Robert Bienaimé

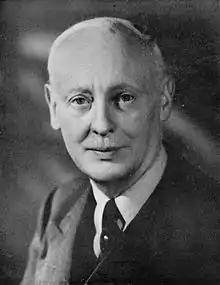
Bienaimé

Robert Bienaimé (15 March 1876 – 12 October 1960) was a French perfumer, notable for his work at Houbigant.